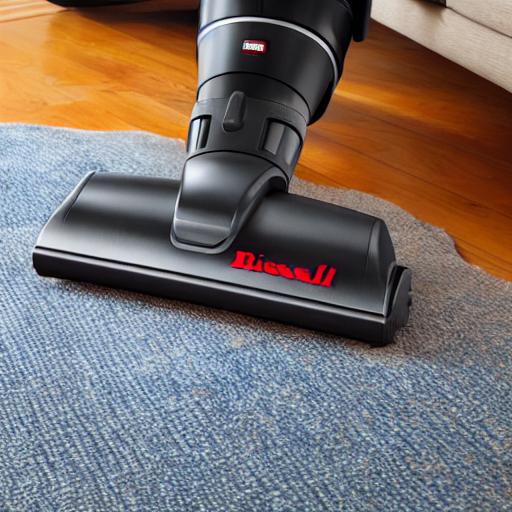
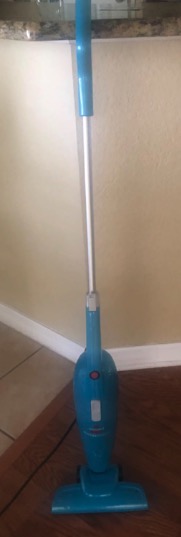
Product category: items_vacuum
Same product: no